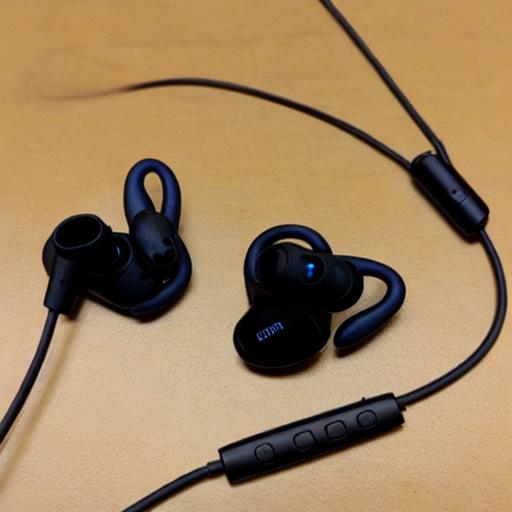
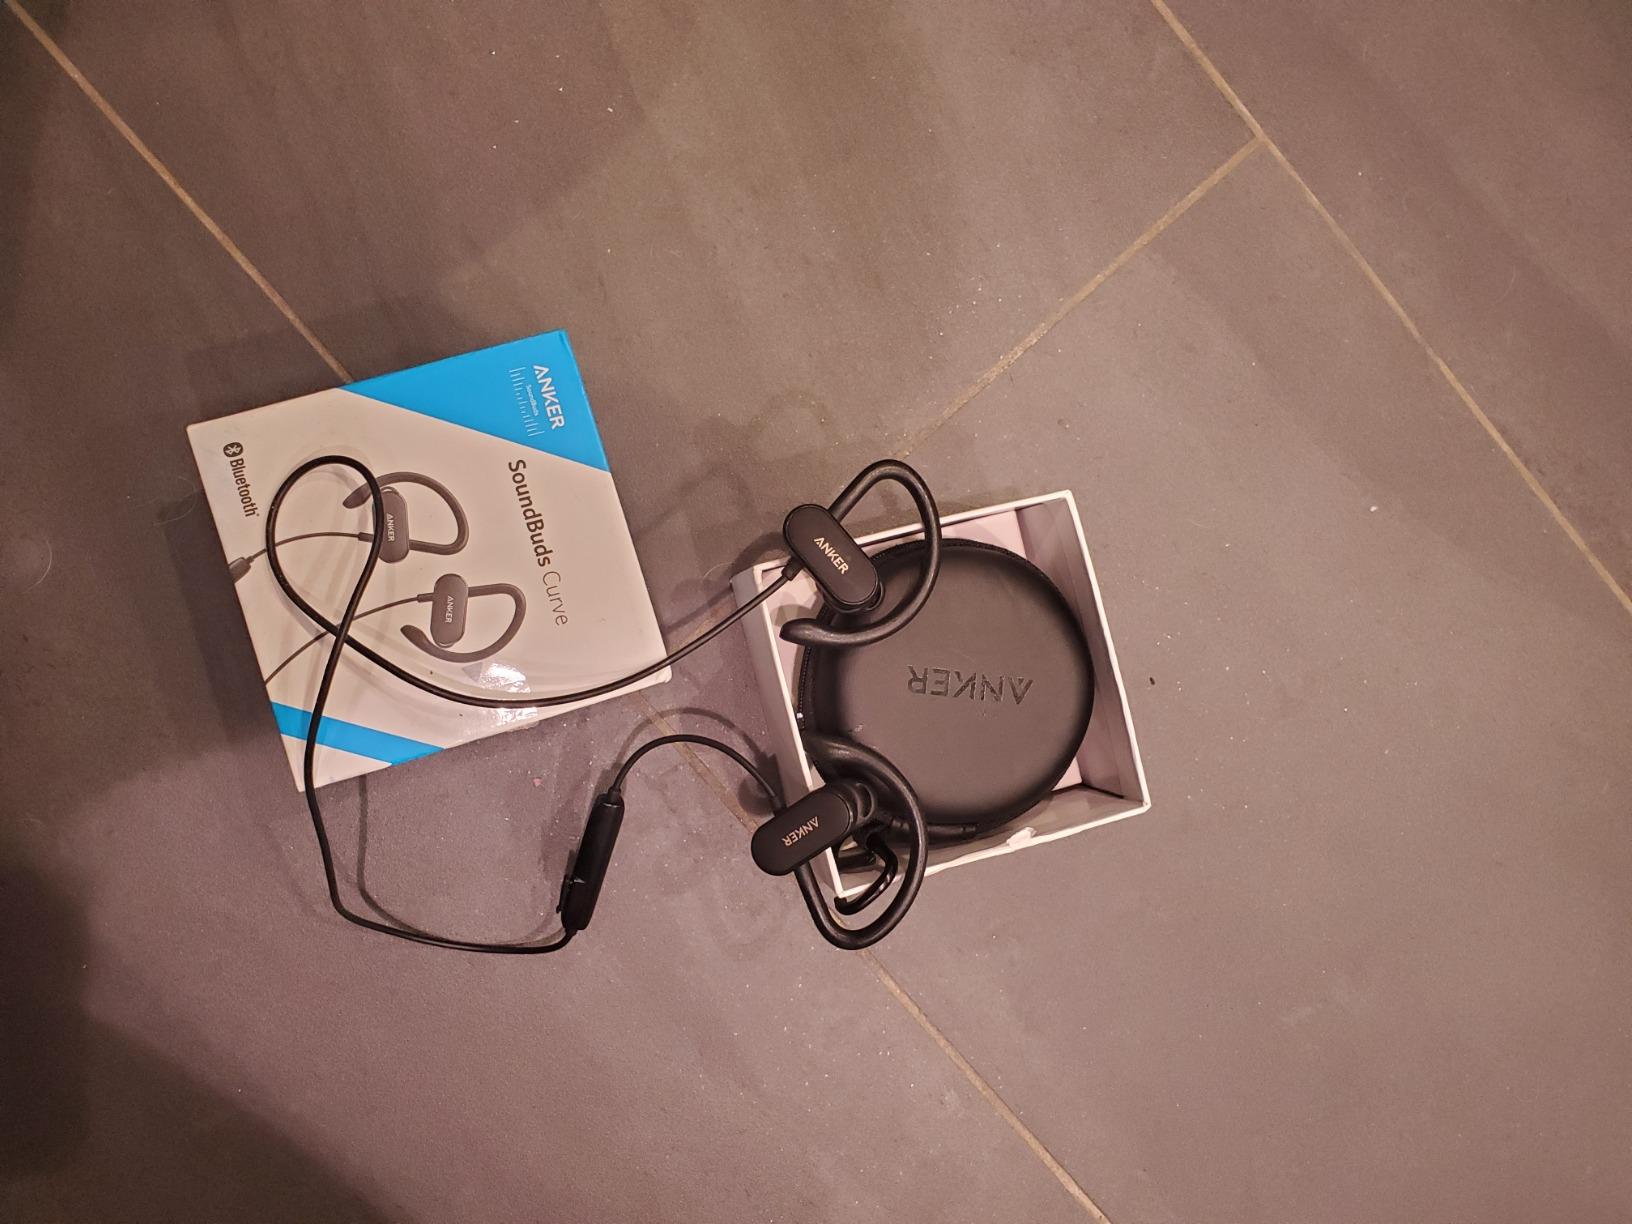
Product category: headphones
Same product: no